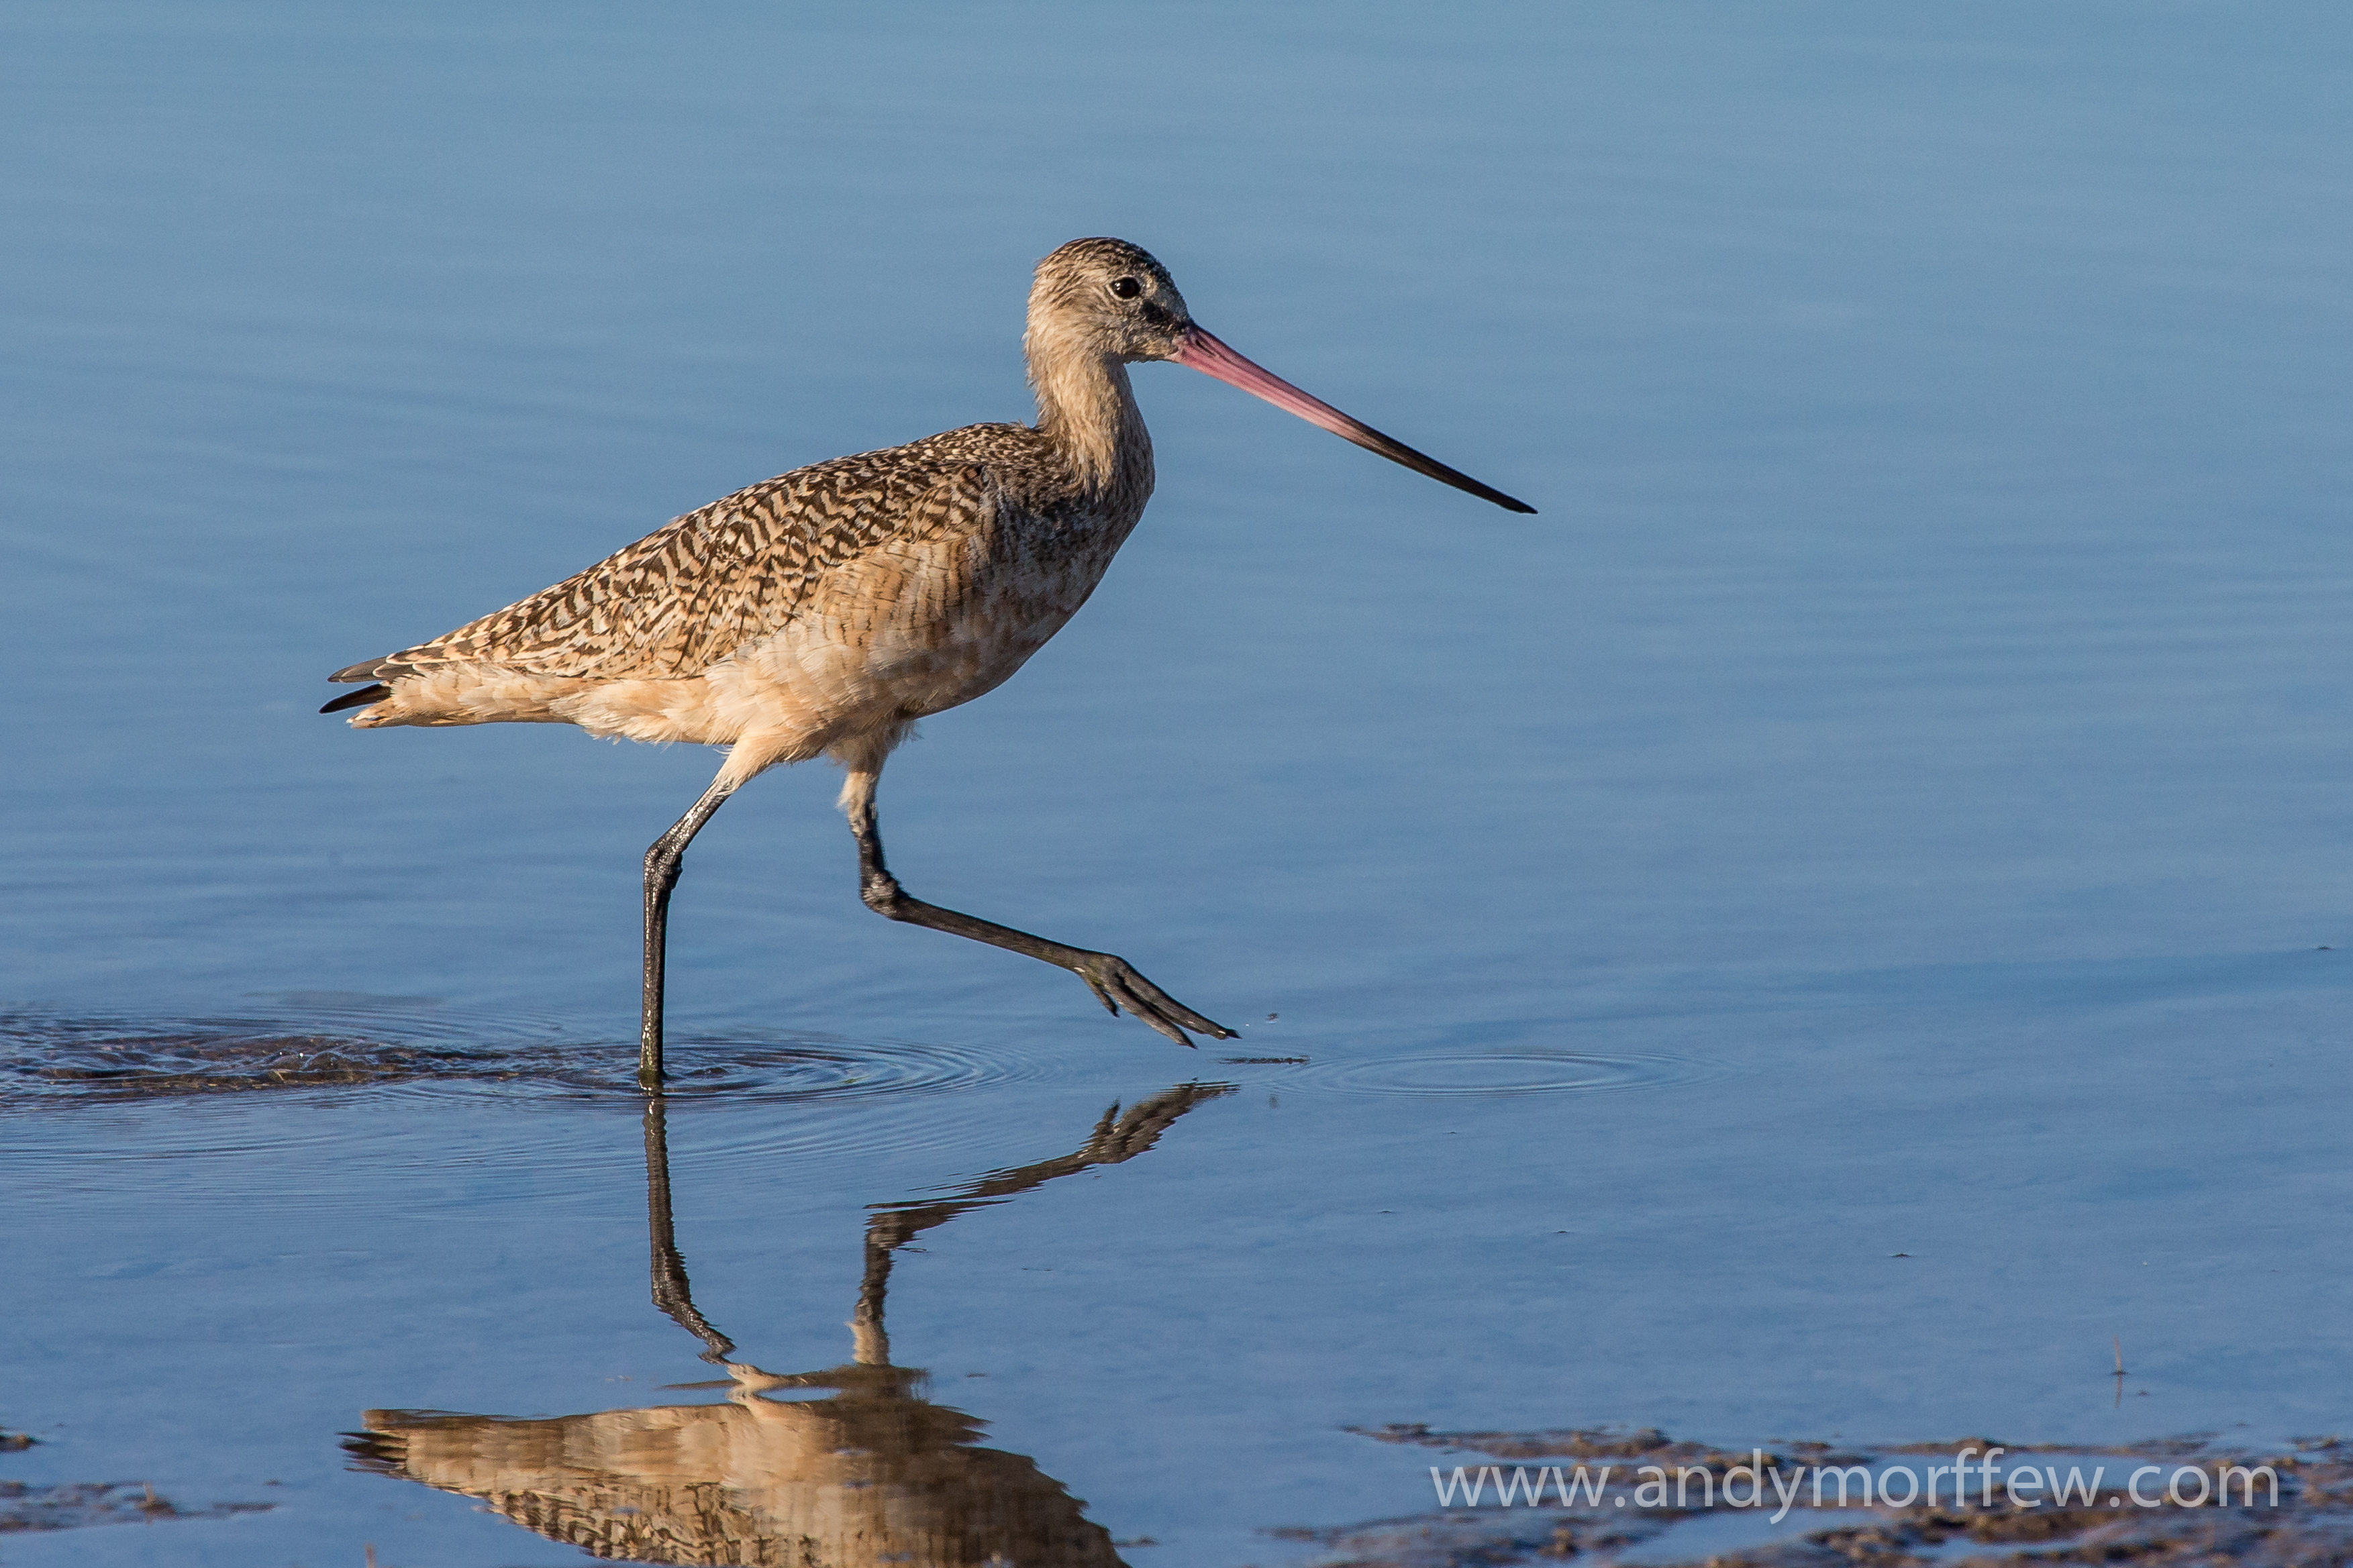
sea, bird, wildlife, beak, fauna, vertebrate, florida, stilt, shorebird, sandpiper, andymorffew, morffew, naturethroughthelens, marcoisland, tigertailbeach, redshank, marbledgodwit, calidrid